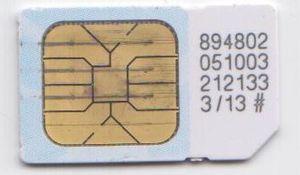
Un système d'exploitation embarqué est un système d'exploitation pouvant être installé sur un système embarqué. Ce système d'exploitation est conçu avec des spécificités à gérer afin de répondre à des besoins spécifiques au type de système embarqué.